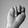
ASL letter: N